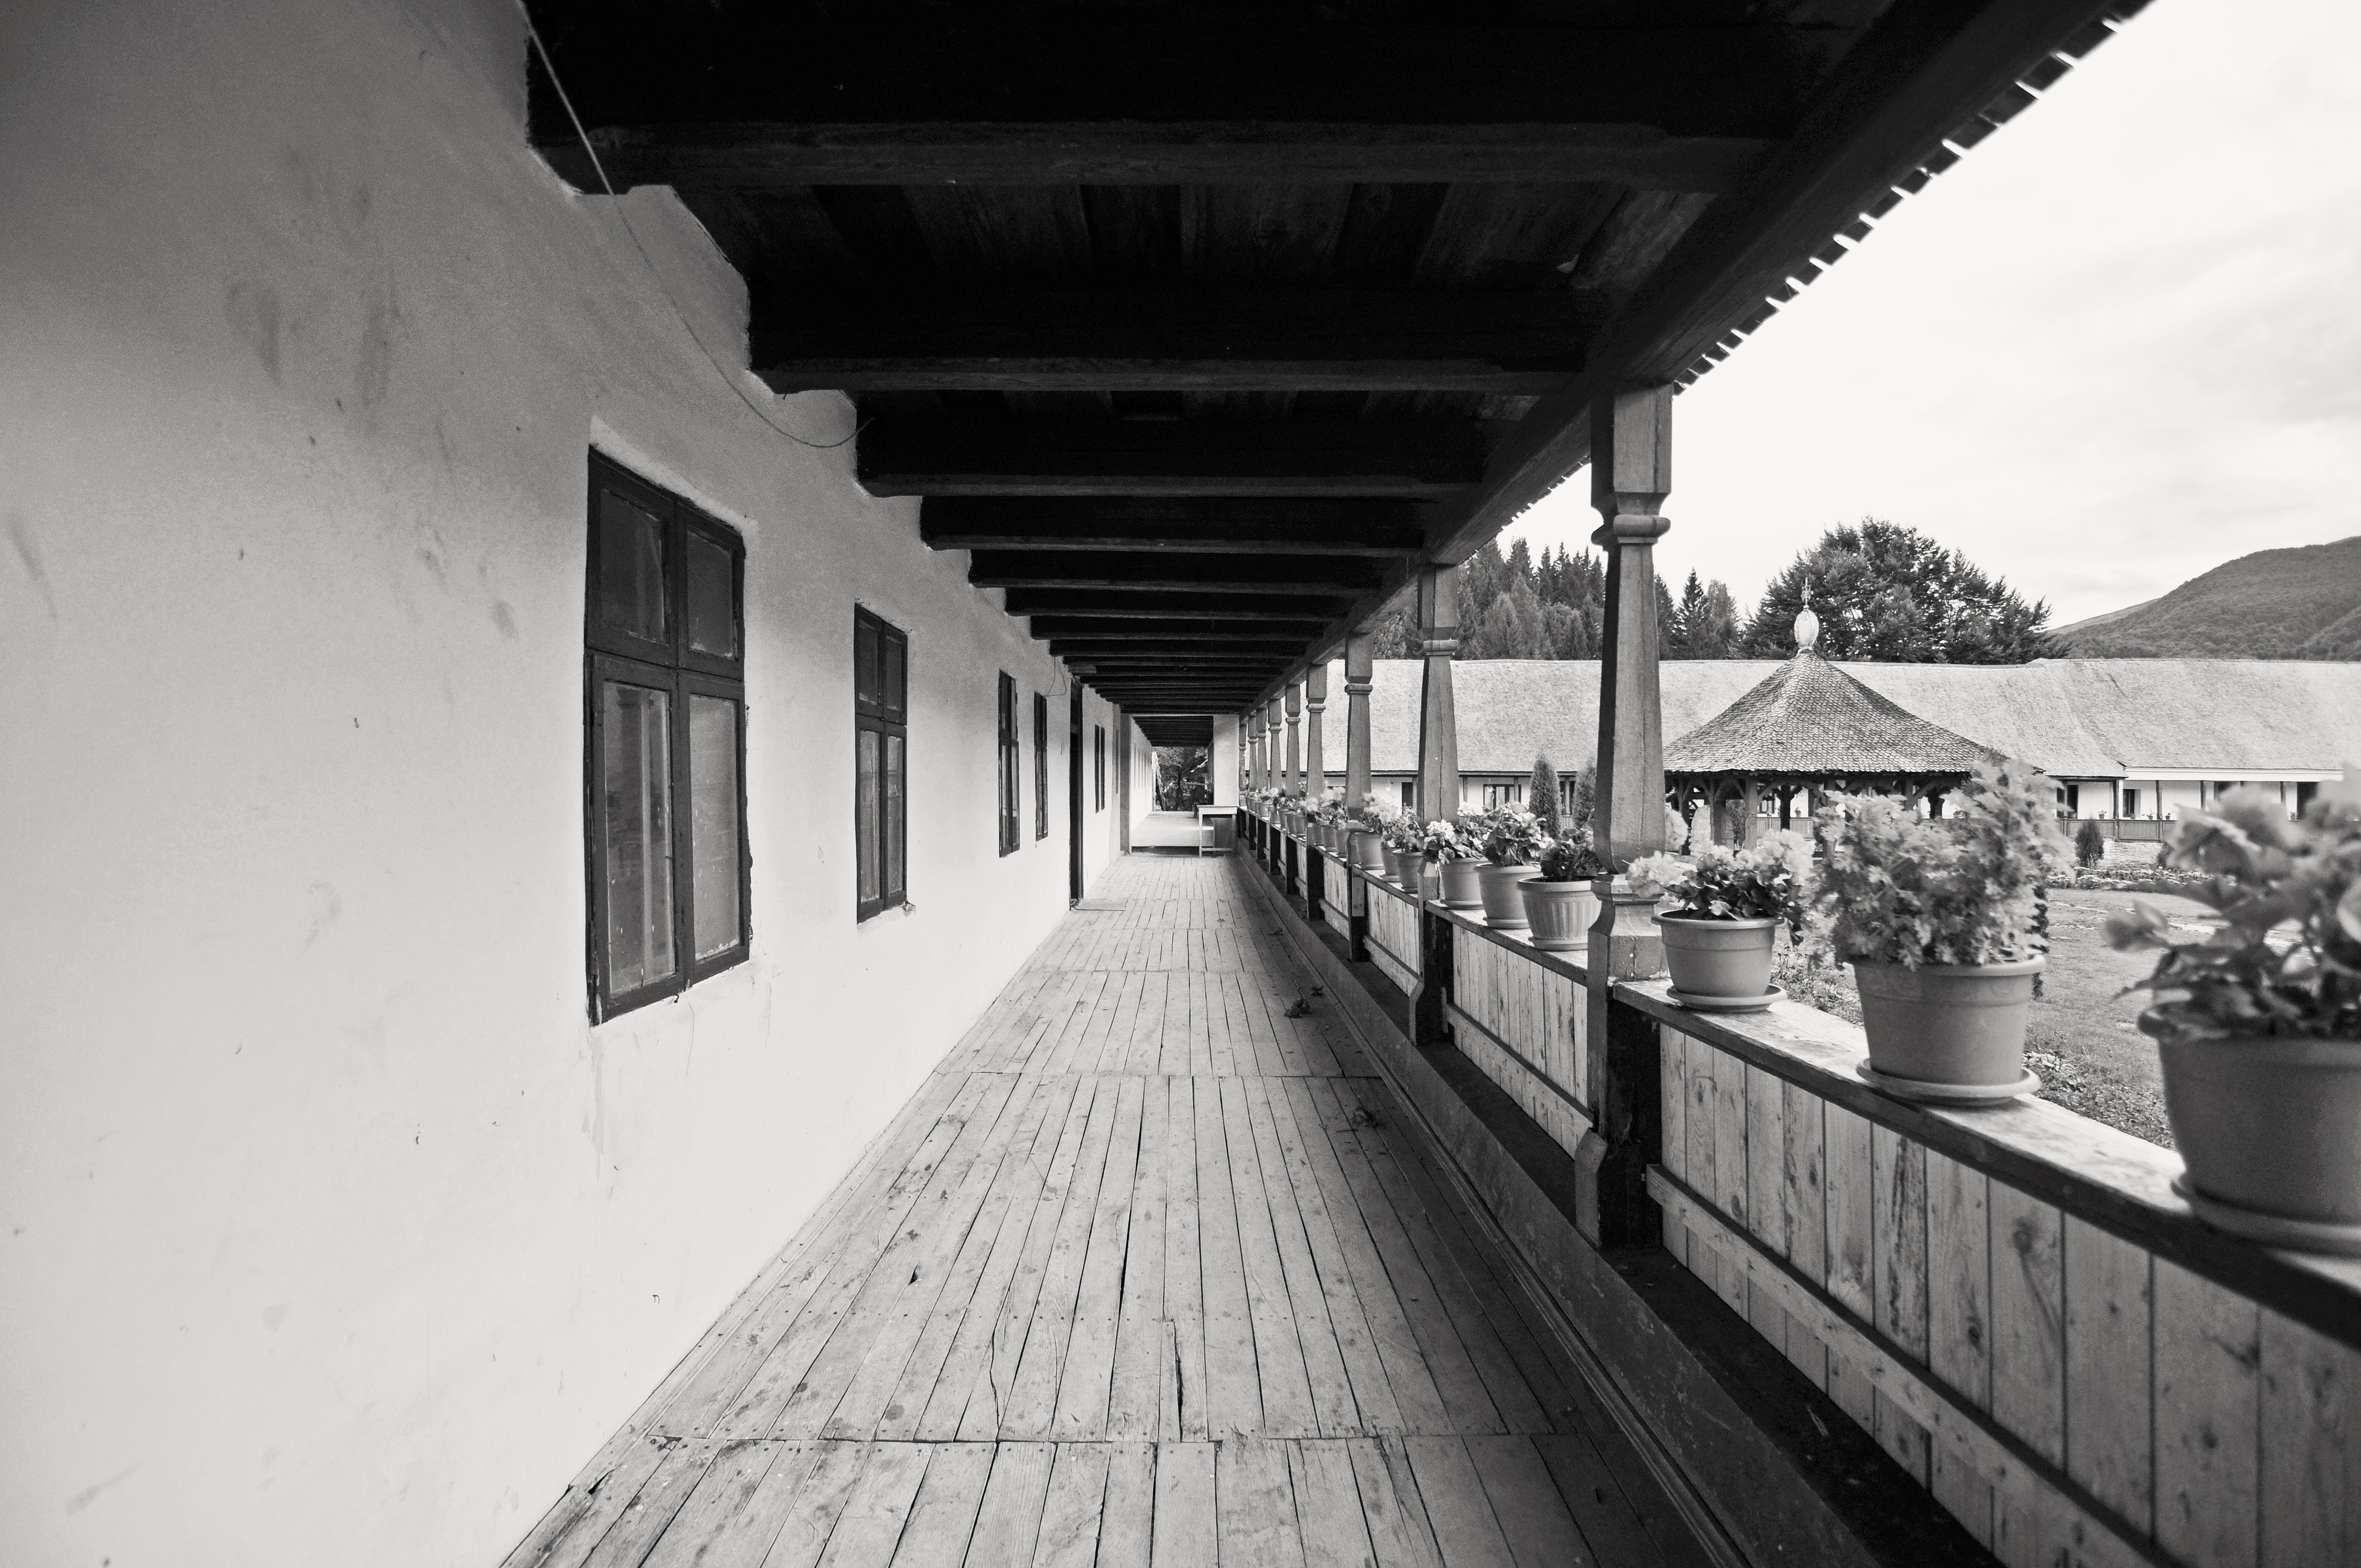
black and white, architecture, white, window, perspective, building, monument, transport, contemplation, peace, monk, religion, church, black, monochrome, christian, door, flowers, religious, de, monastery, deep, hallway, churches, passage, corridor, perspectiva, fotografie, christianity, romana, cells, orthodox, eastern, quiet, shape, cell, simplicity, romania, monks, roumanie, bor, biserica, arhitectura, wallachia, muntenia, orthodoxy, romanian, ortodoxa, patrimoniu, ortodox, manastirea, manastire, ortodoxia, ortodoxie, ecclesiastical, bisericeasc, cladire, edificiu, valahia, tararomaneasca, colonada, portic, flori, cre tinism, cre tin, prahova, cheia, lmiphiiaa16412, monastic, chilie, chilii, coridor, intogreatsilence, culoar, monochrome photography